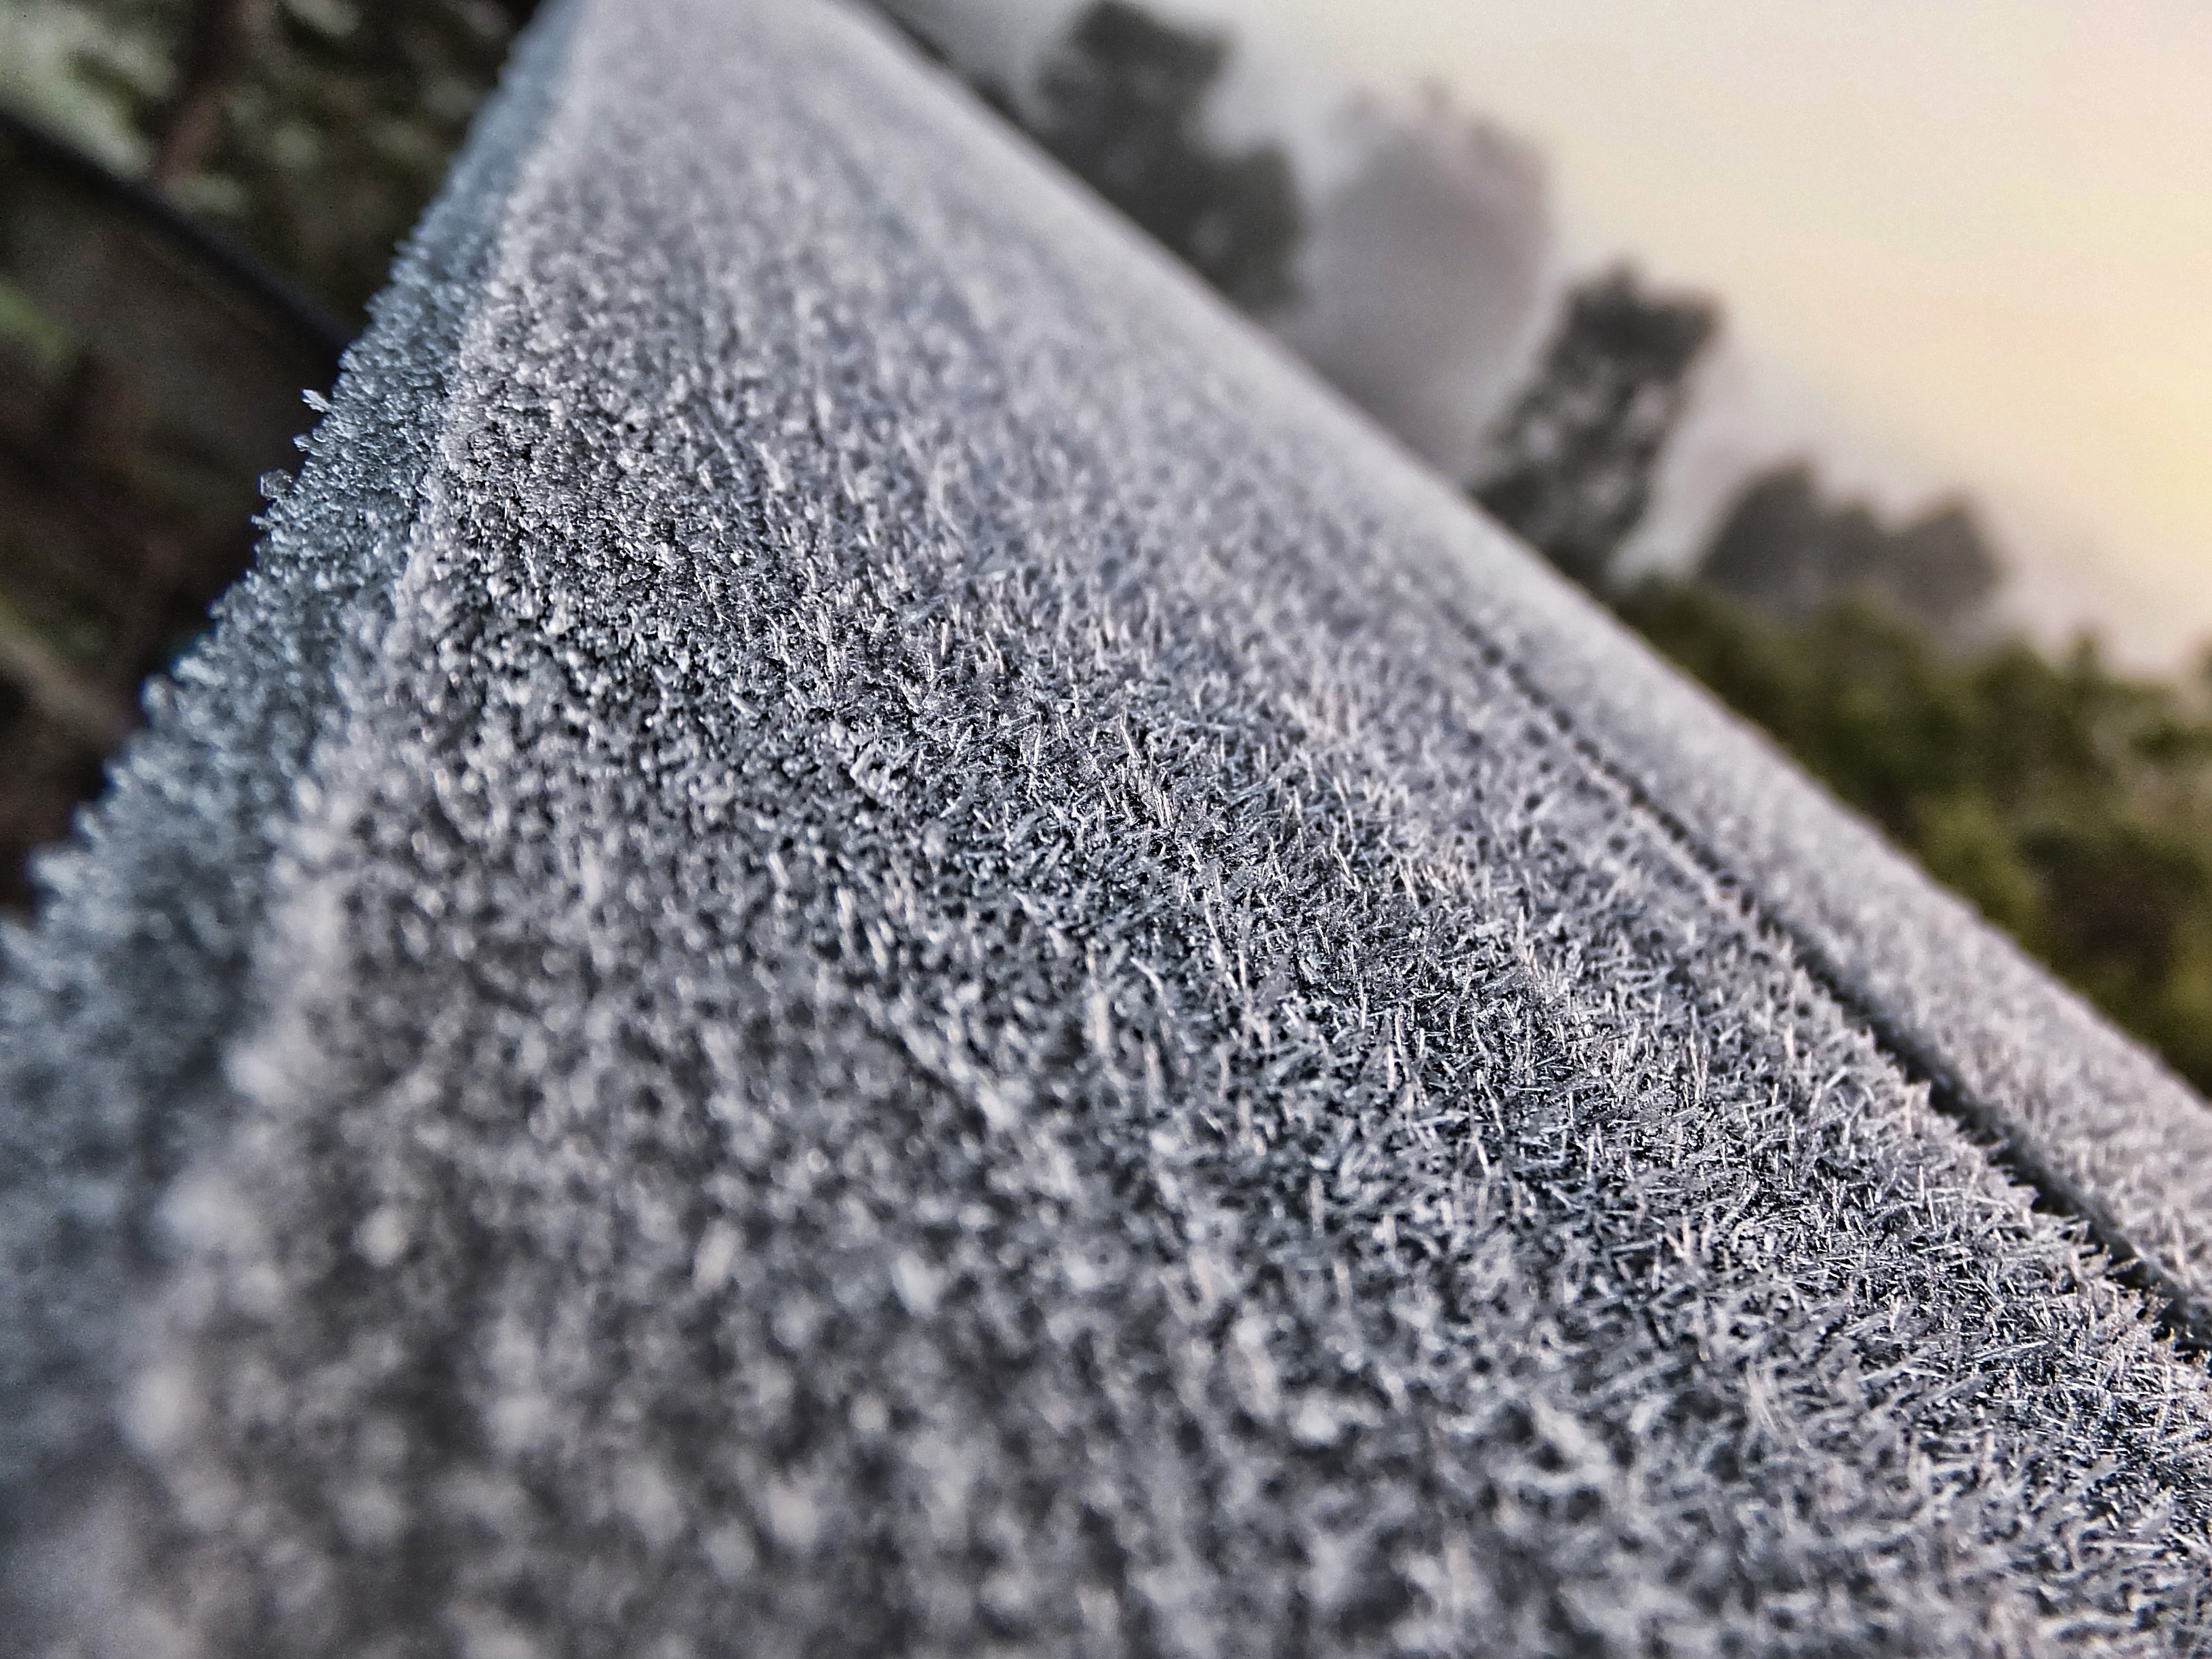
grass, cold, winter, photography, texture, leaf, frost, asphalt, ice, soil, frosting, material, close up, macro photography, flooring